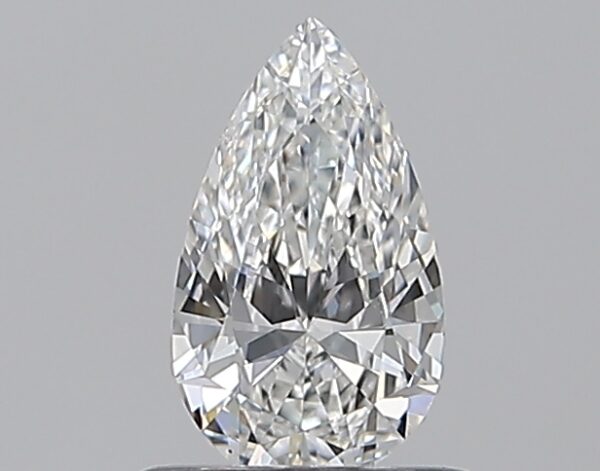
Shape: pear
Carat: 0.5
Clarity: VS2
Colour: F
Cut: EX
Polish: EX
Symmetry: VG
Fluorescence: F
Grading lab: GIA
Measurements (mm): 7.46 x 4.33 x 2.52